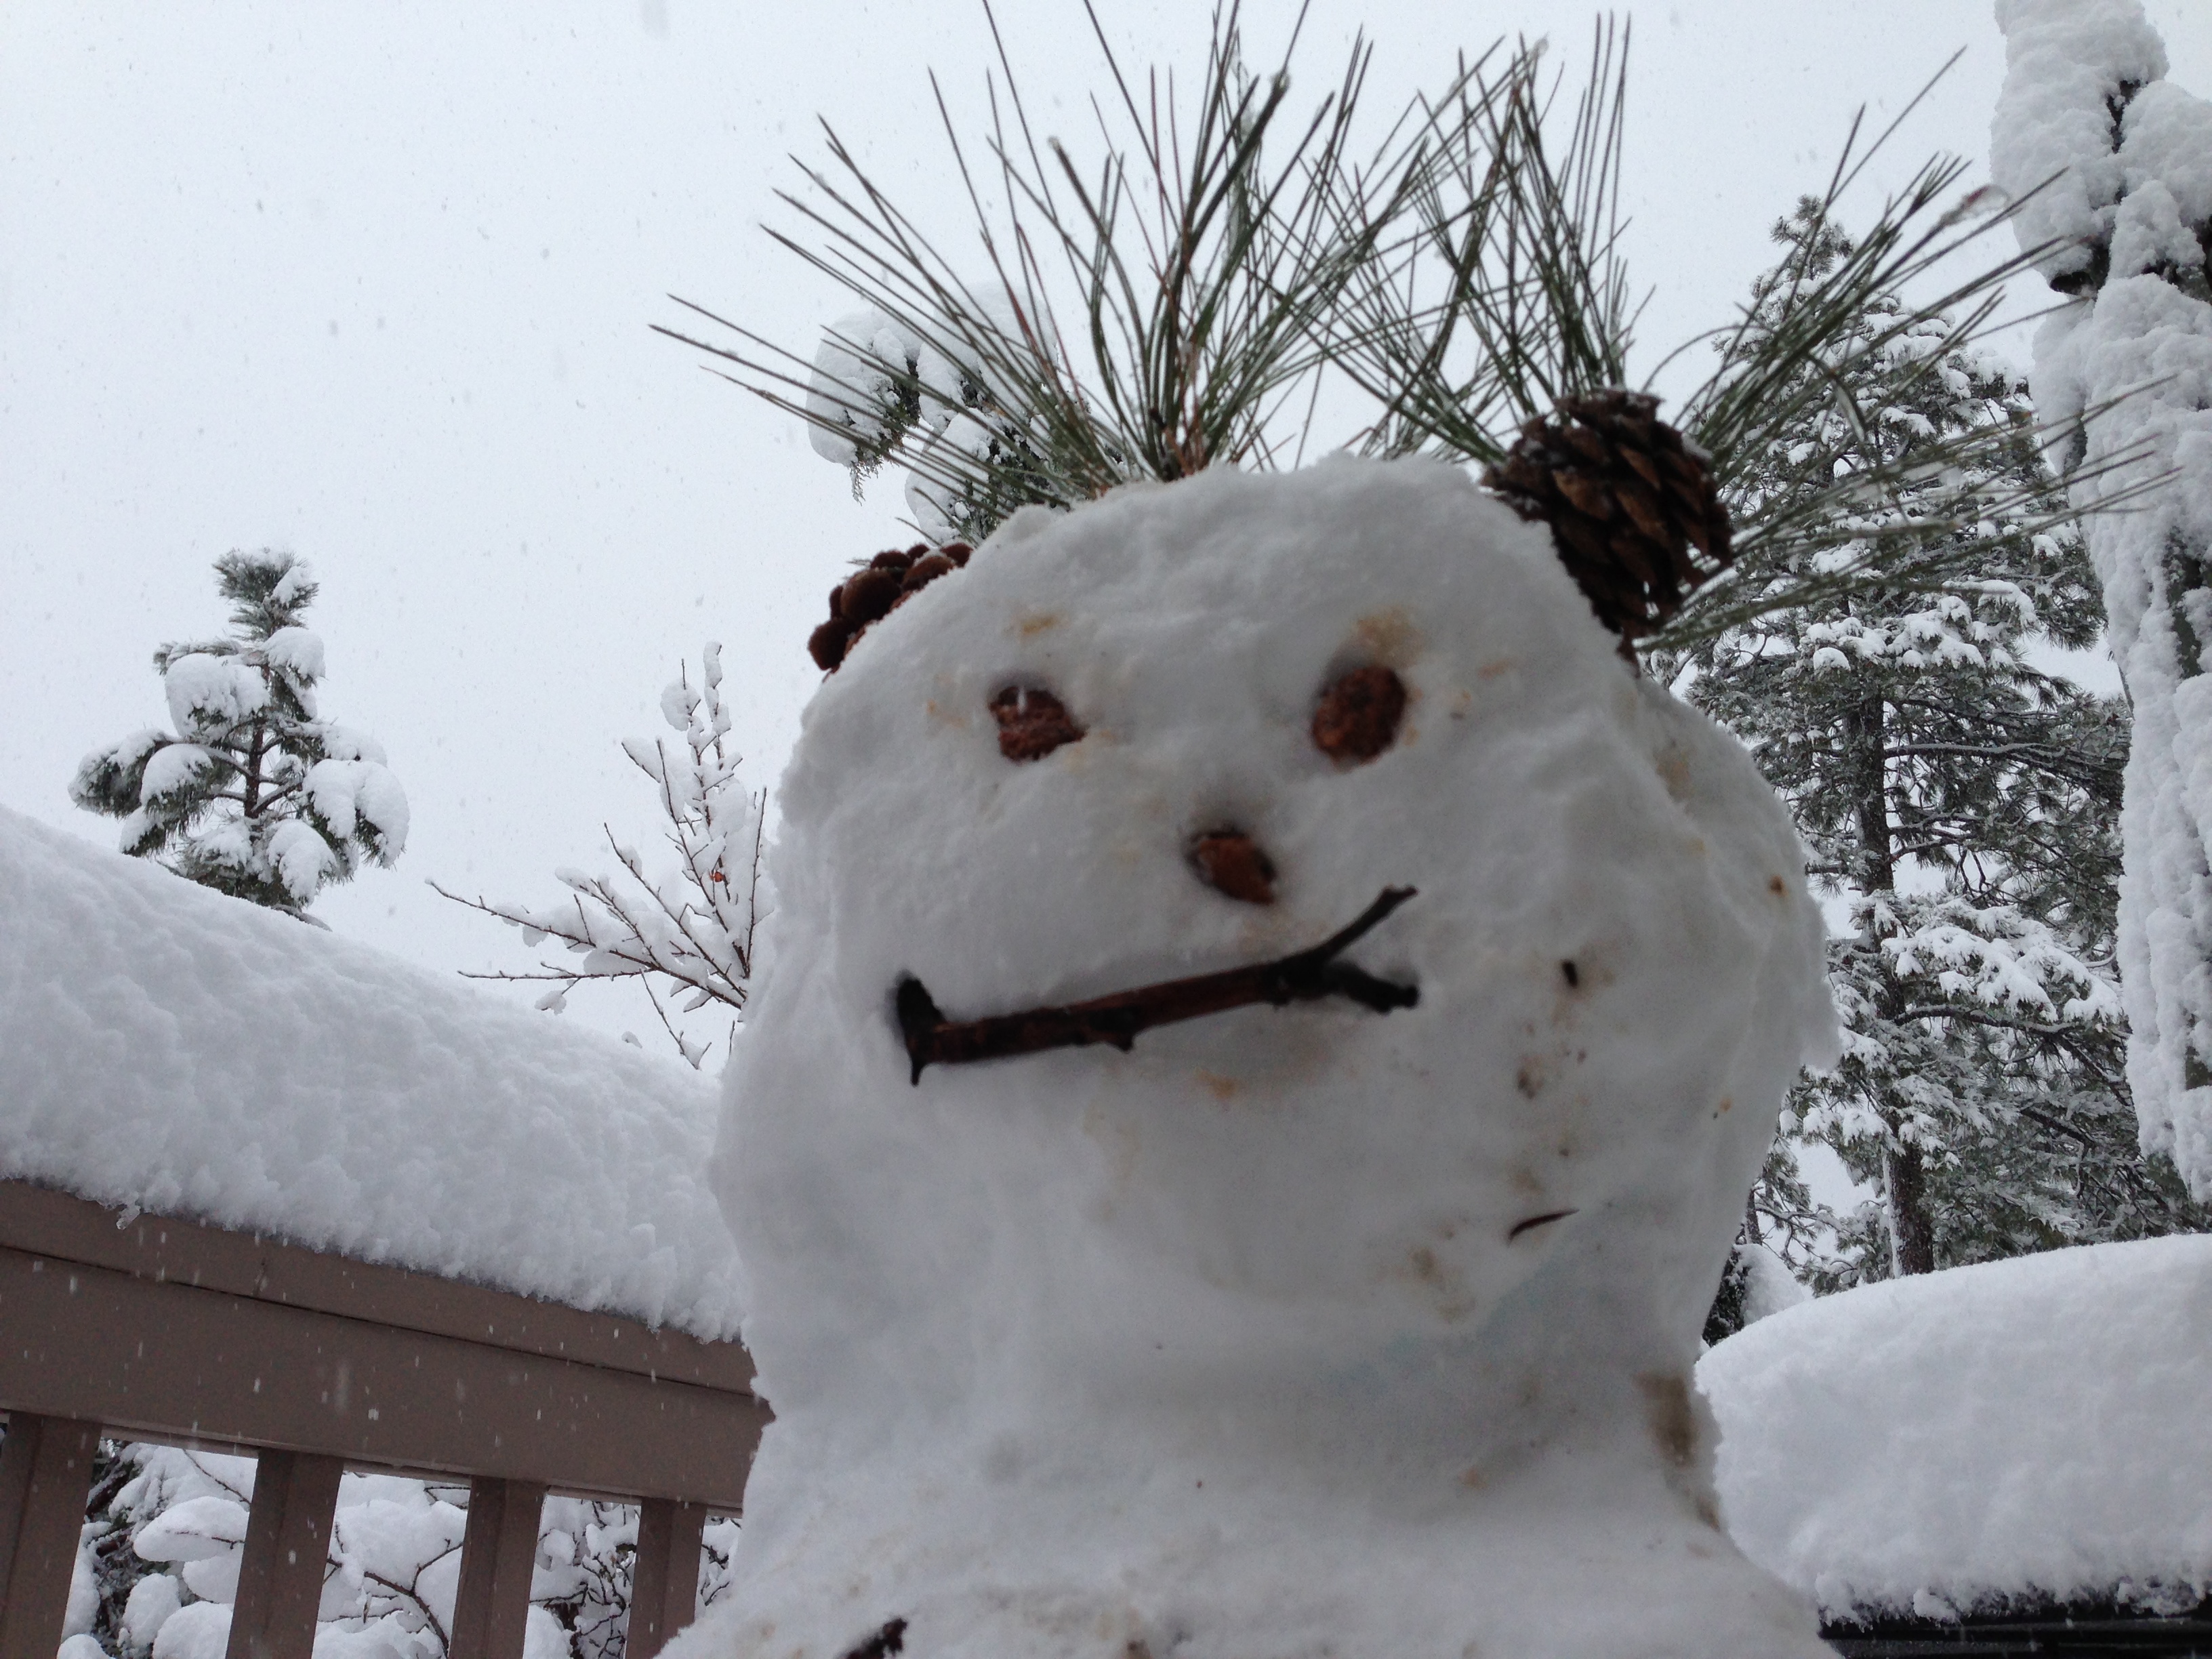
snow, winter, white, weather, season, snowman, uploadedbyflickrmobile, blizzard, freezing, winter storm